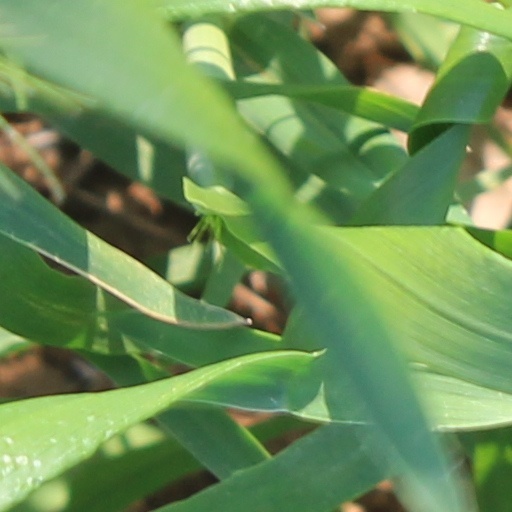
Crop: wheat